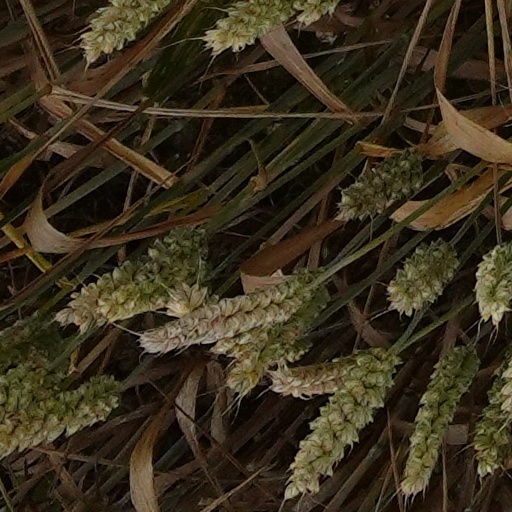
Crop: wheat